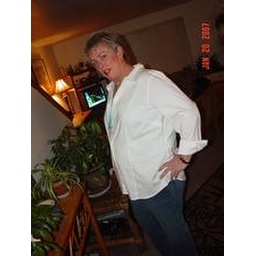
me in white shirt